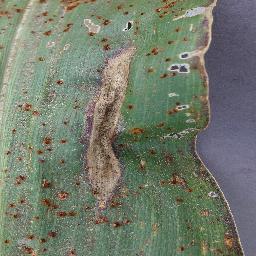
Label: Corn___Northern_Leaf_Blight